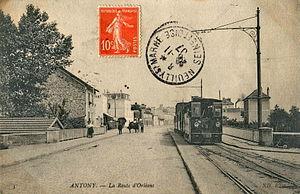
Carte postale ancienne éditée par ND, n°5
L'Arpajonnais était un chemin de fer secondaire sur route reliant Paris à Arpajon, mis en service en 1893-1894 et supprimé en 1937. Il assurait par emprunt des voies des tramways urbains la desserte des halles de Paris.
Antony est une commune française, sous-préfecture du département des Hauts-de-Seine, située dans la métropole du Grand Paris en région Île-de-France. Jusqu'en 1968, Antony faisait partie du département de la Seine.